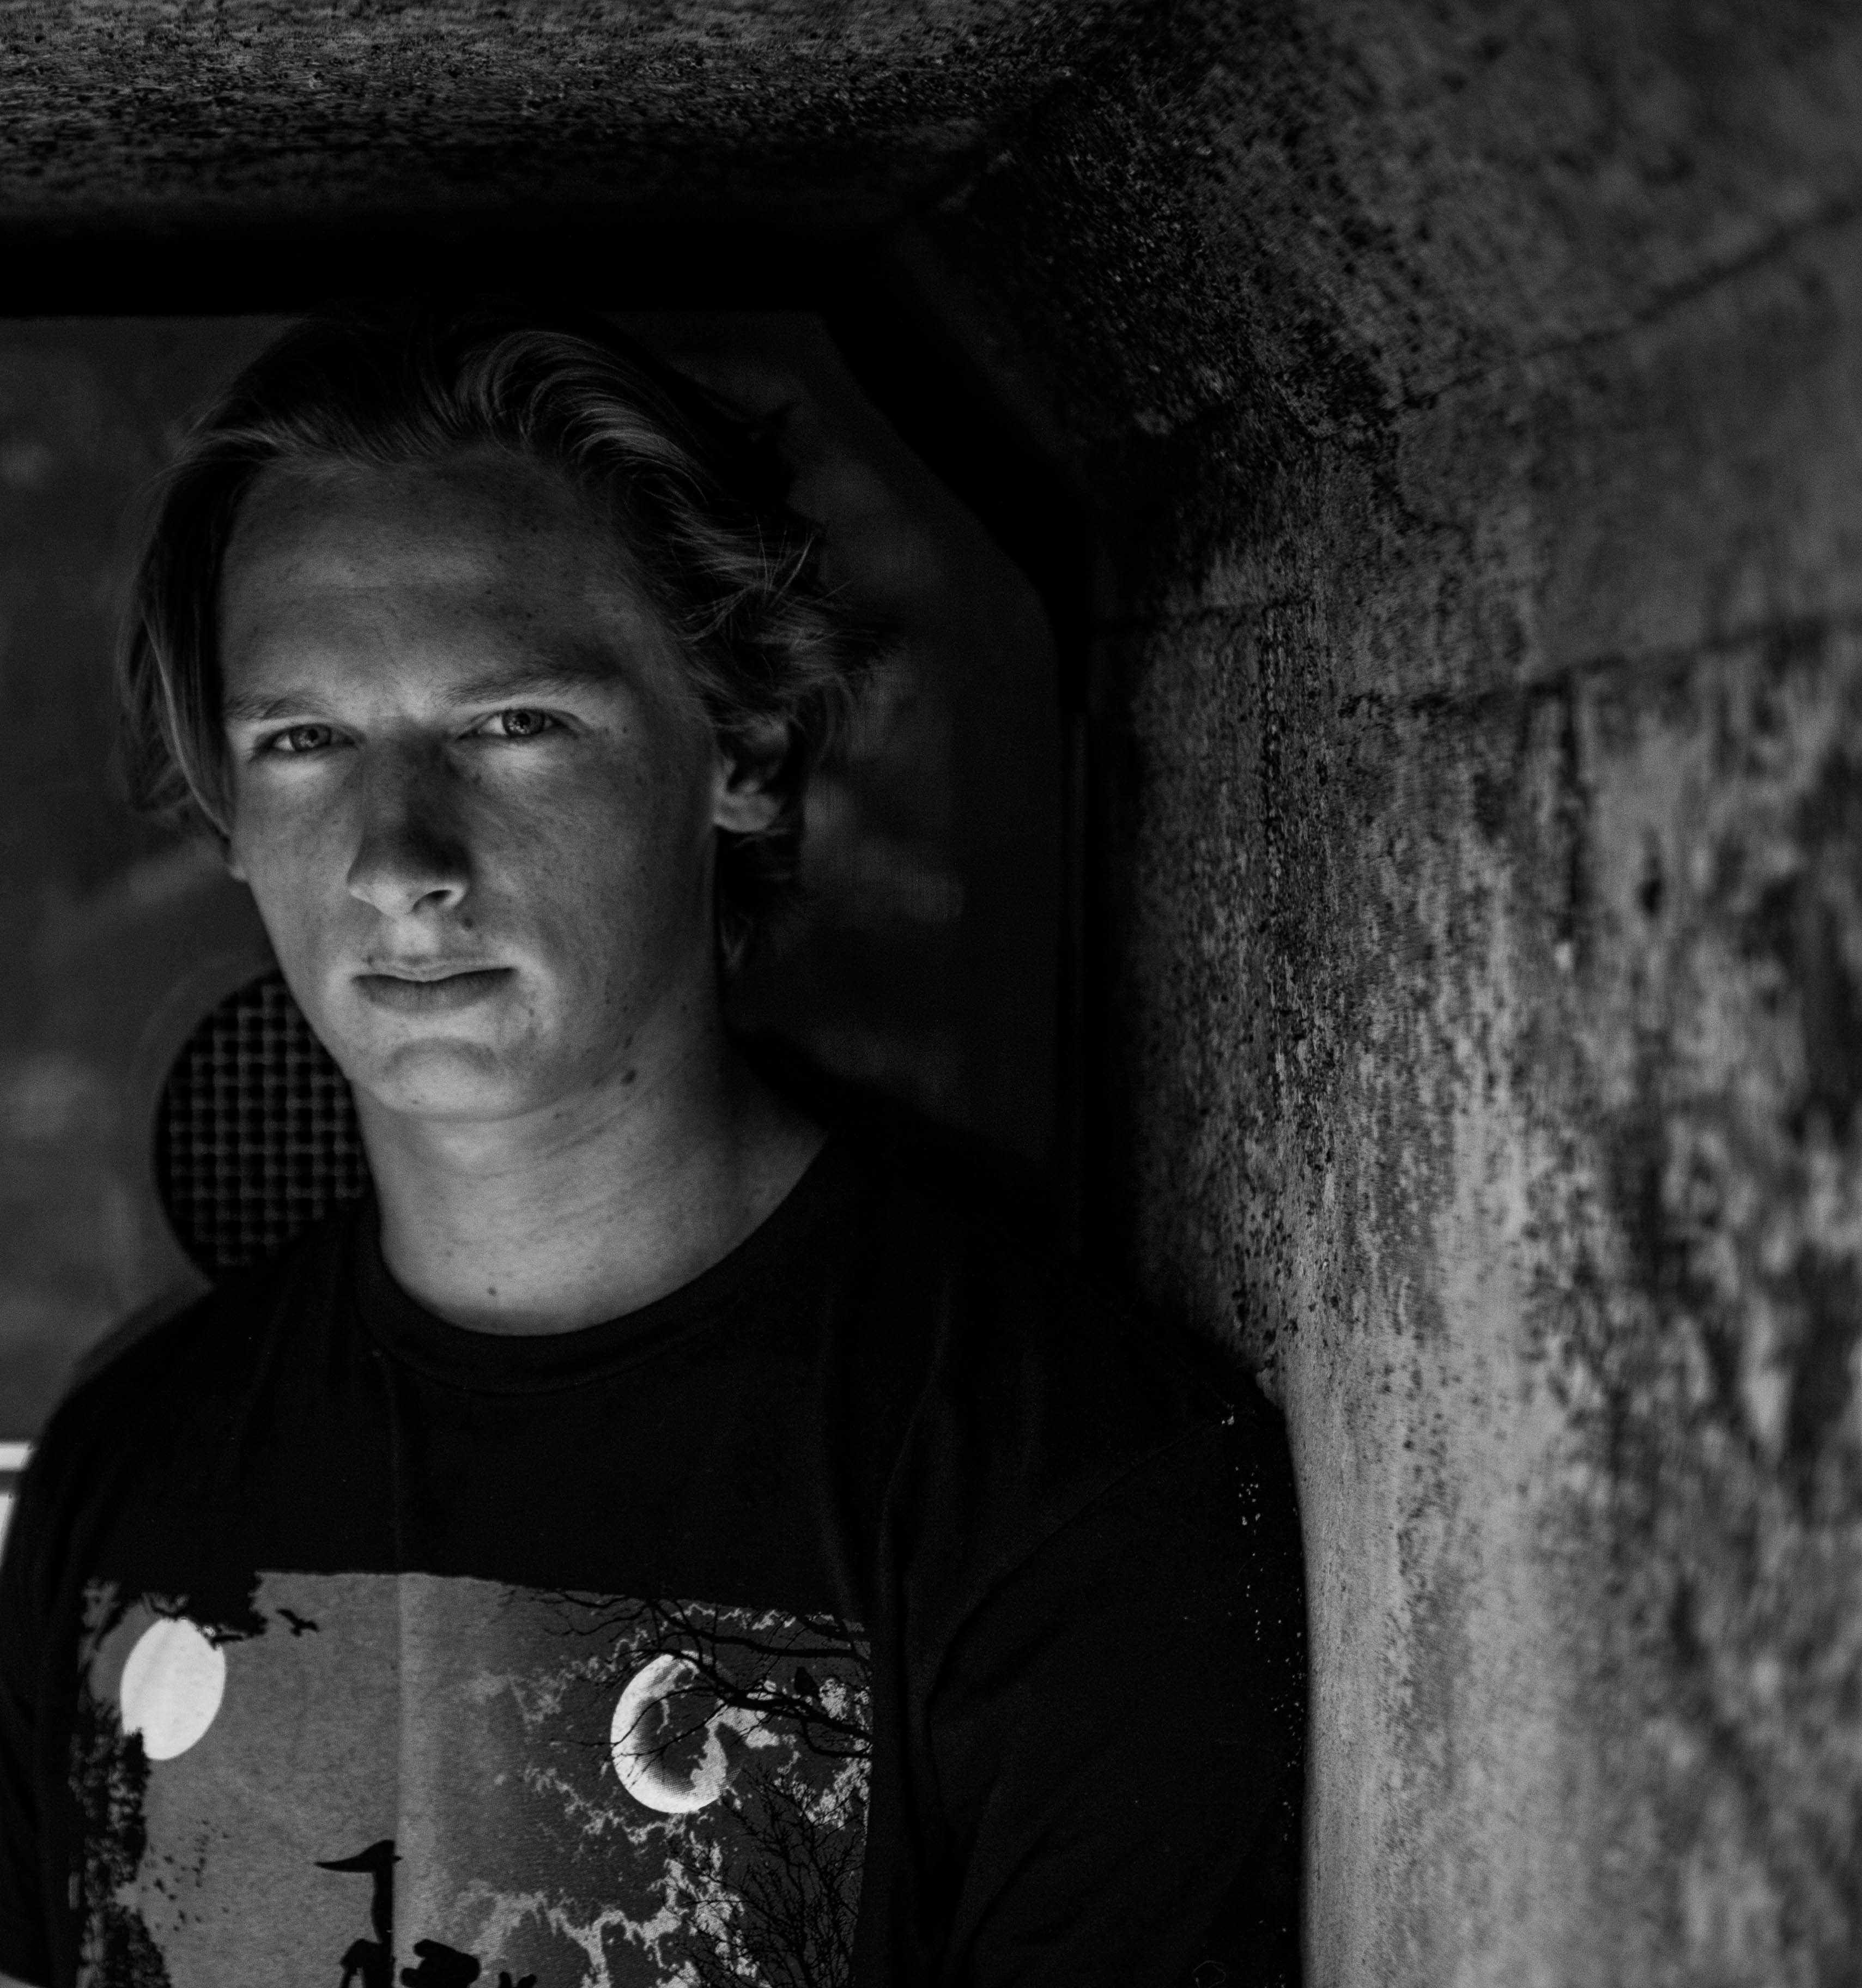
black and white, white, photography, portrait, darkness, black, monochrome, photograph, emotion, monochrome photography, film noir